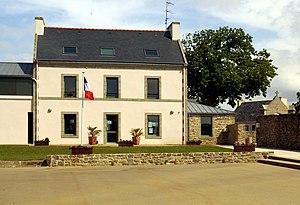
Mairie de Kerlaz Brezhoneg: Ti Kêr Kerlaz
Kerlaz [kɛʁlaz] est une commune du département du Finistère, dans la région Bretagne, en France.